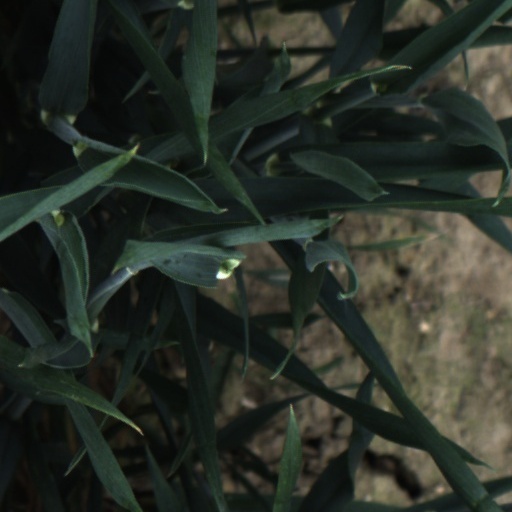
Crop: wheat